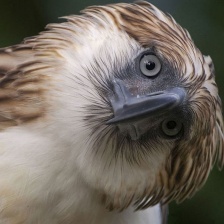
Species: PHILIPPINE EAGLE
Scientific name: PITHECOPHAGA JEFFERYI